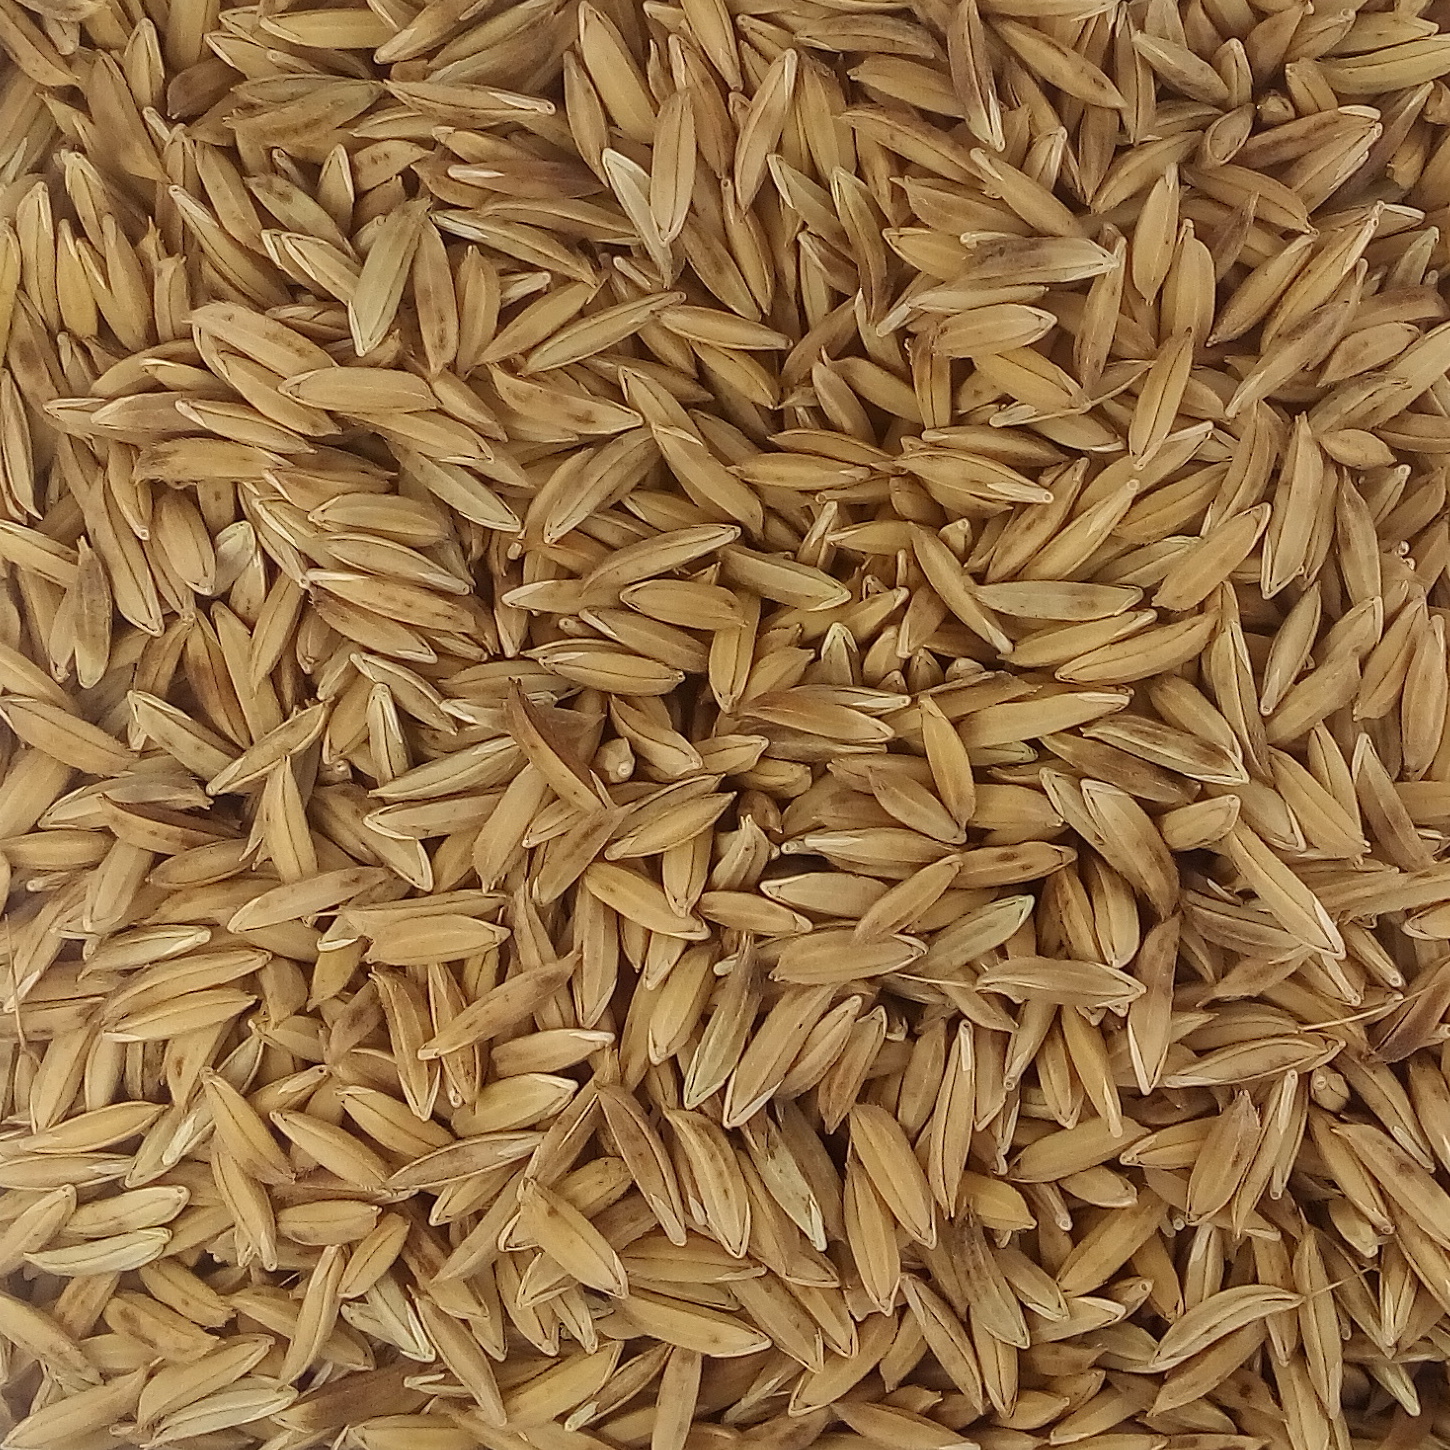
Rice seed variety: BAS_370